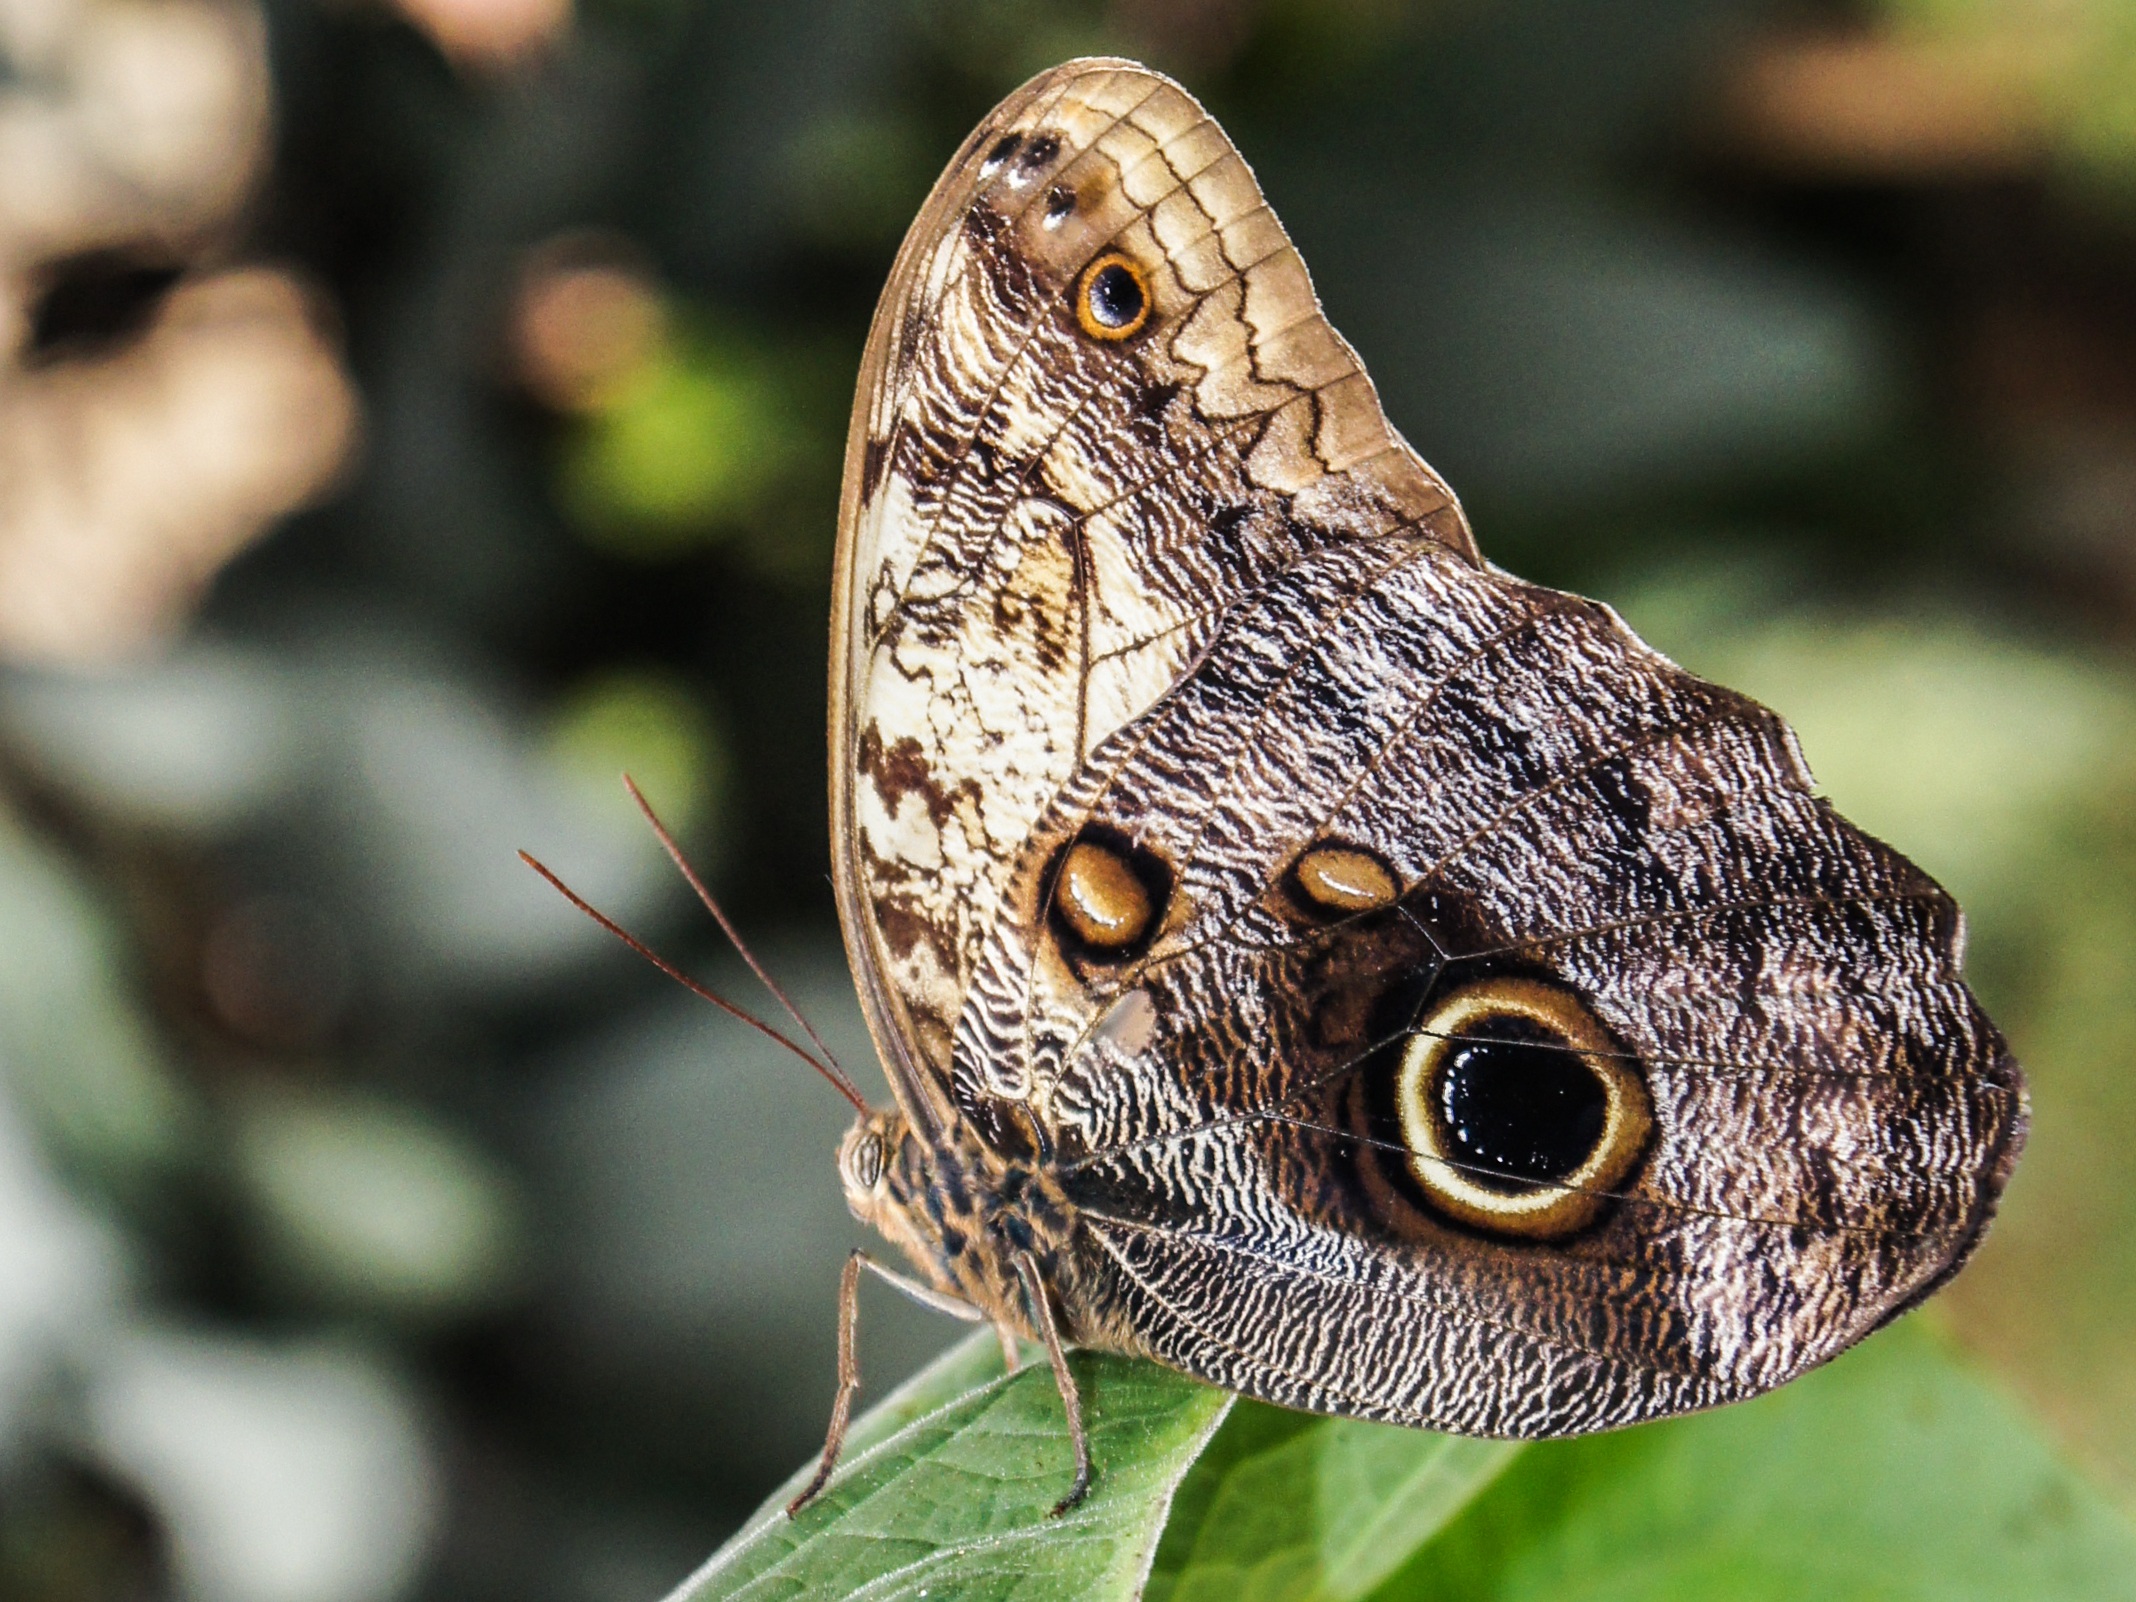
nature, field, photography, flower, fly, wildlife, wild, spring, green, insect, flight, moth, butterfly, freedom, garden, fauna, invertebrate, close up, posing, wings, diversity, detail, macro photography, arthropod, butterfly wings, butterfly on flower, pollinator, moths and butterflies, lycaenid